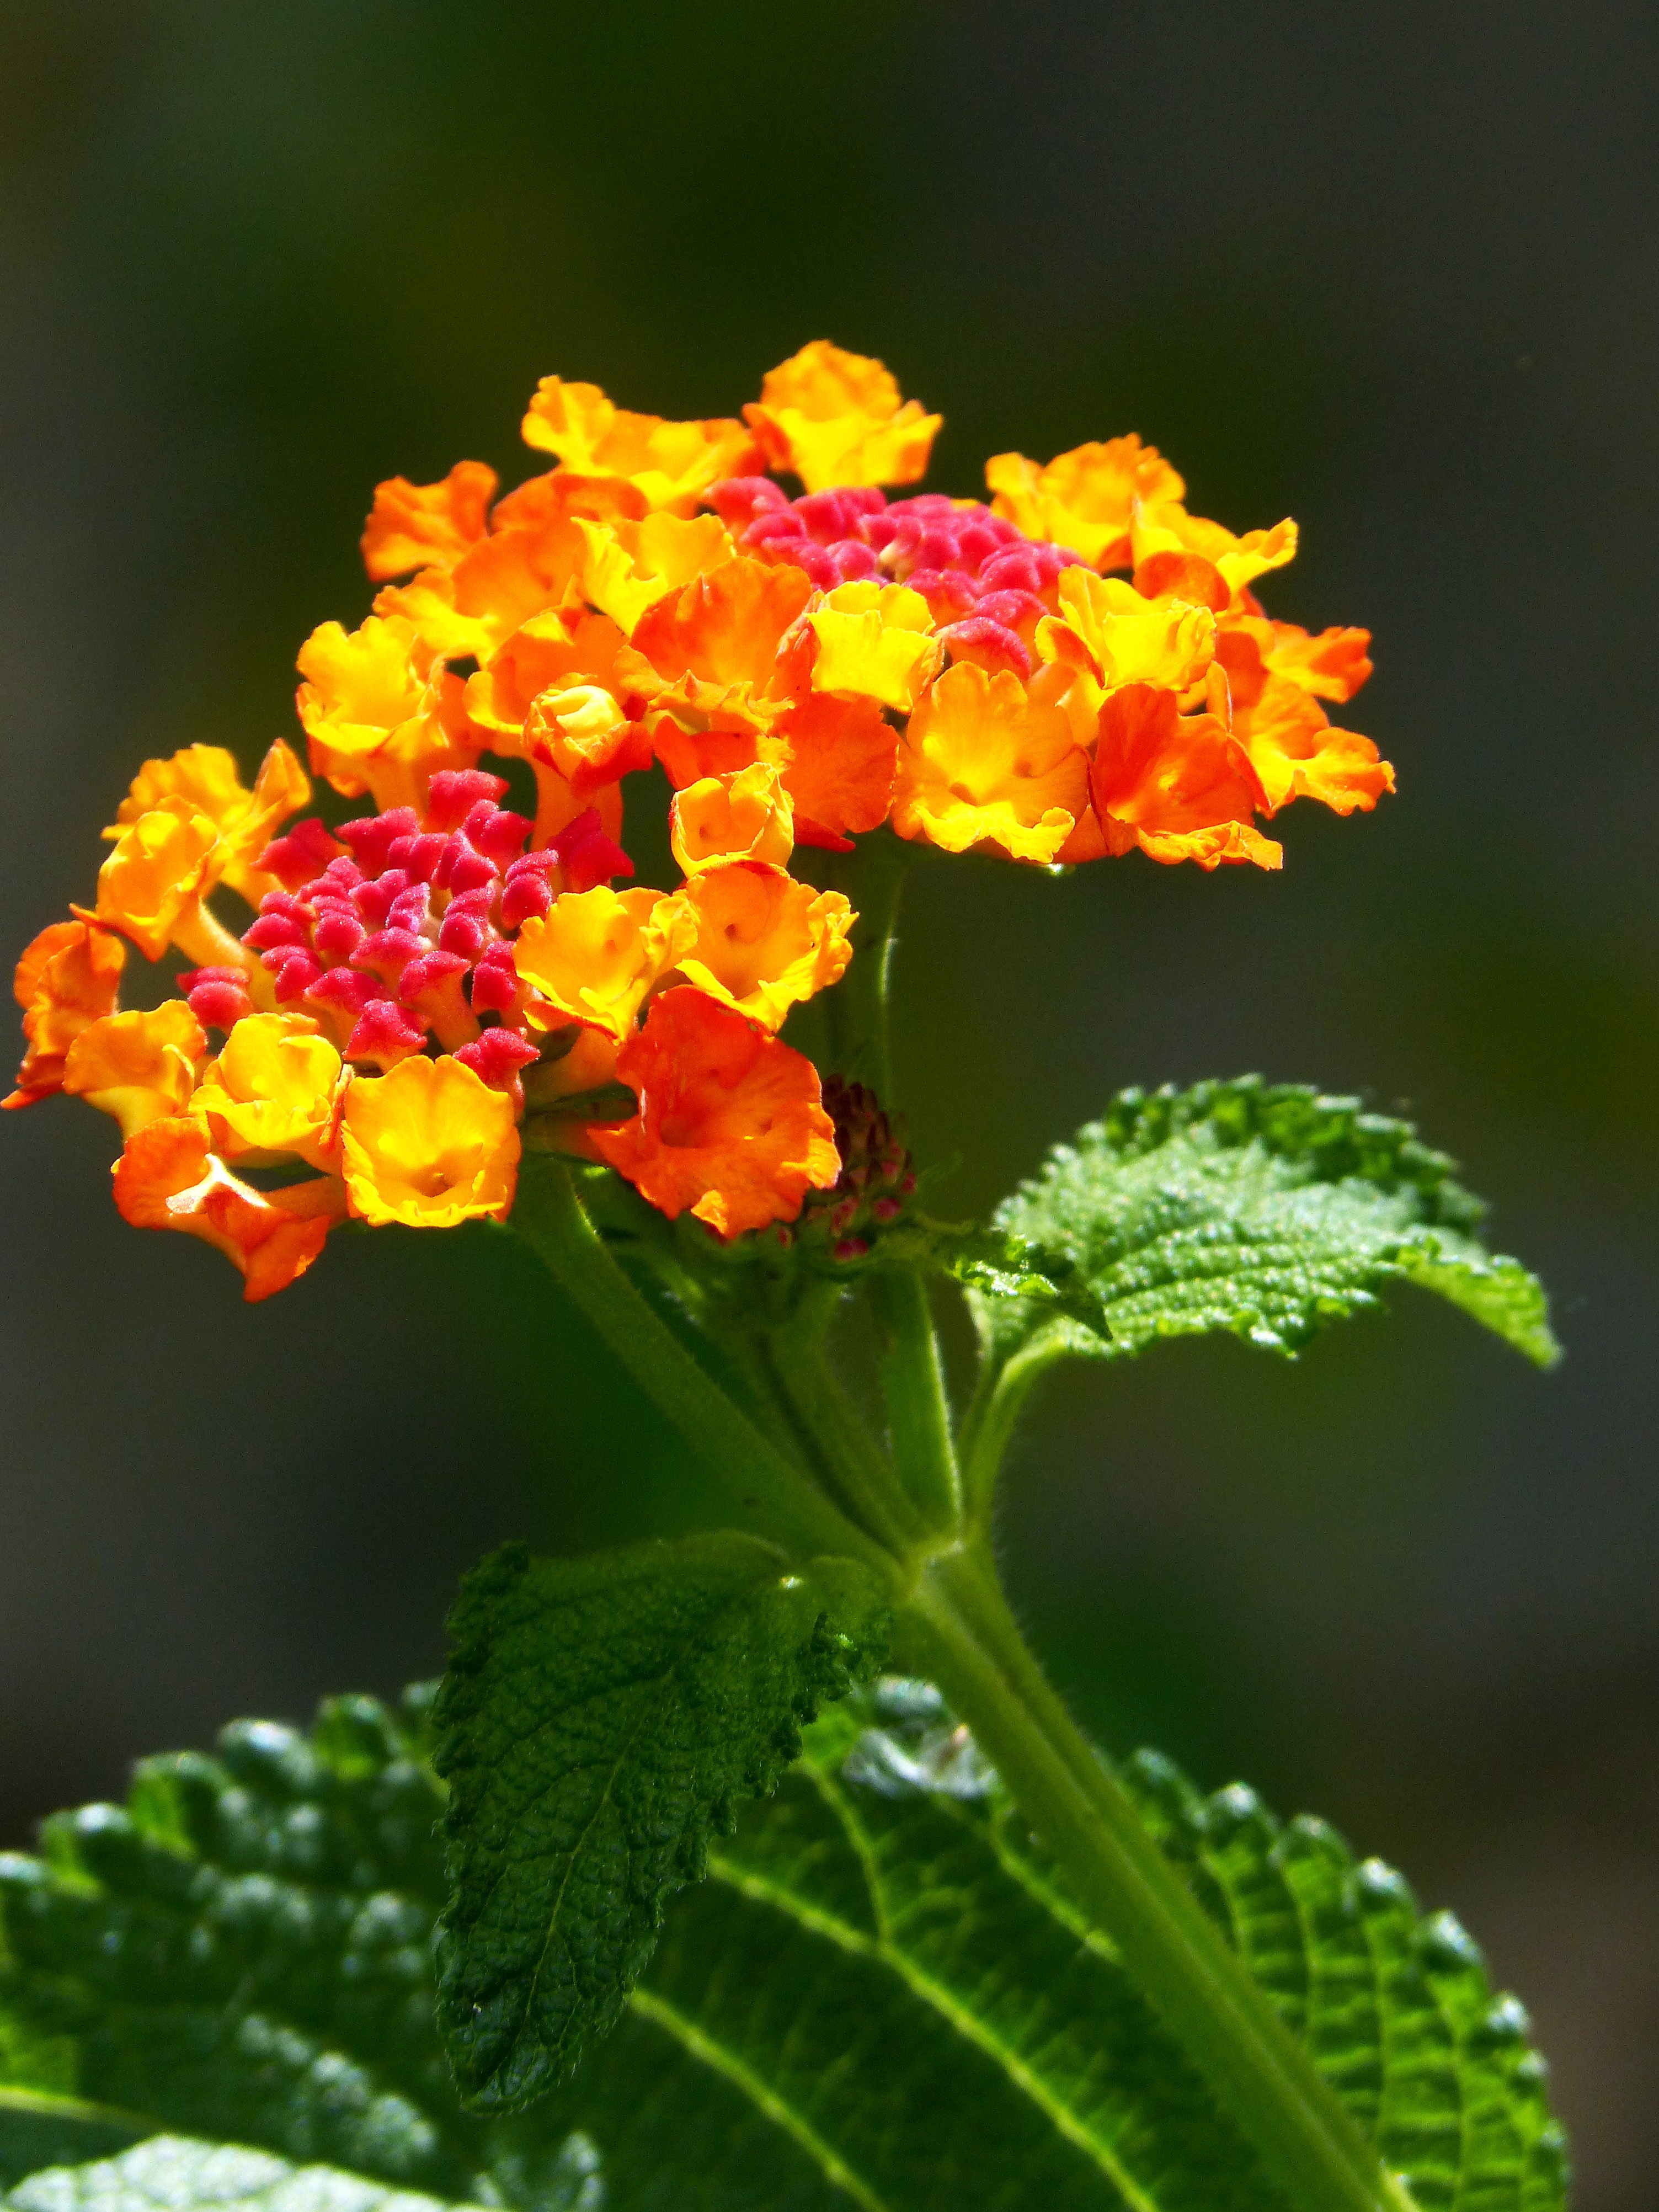
plant, leaf, flower, petal, herb, botany, yellow, flora, wildflower, beauty, lantana, macro photography, red and yellow, flowering plant, lantana camara, verbena family, annual plant, land plant